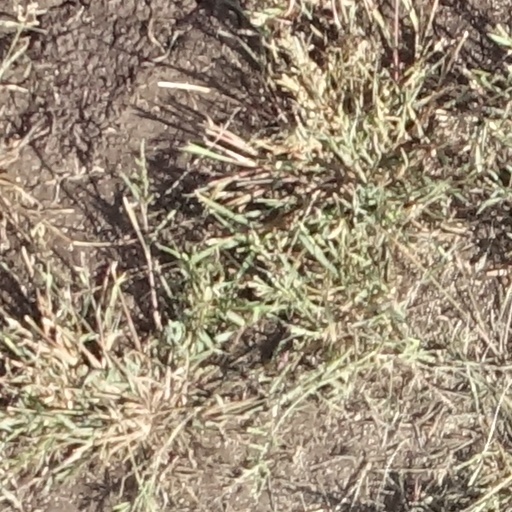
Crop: sorghum